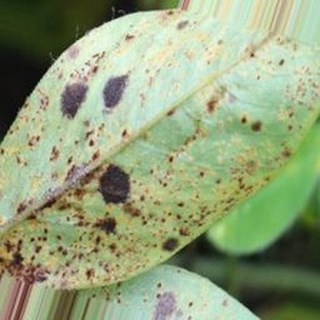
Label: groundnut_rust